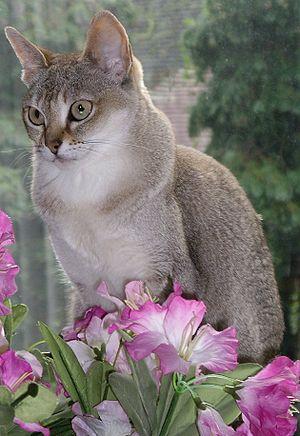
Un singapura
Le singapura est une race de chat probablement originaire de Singapour et développée aux États-Unis. Ce chat est caractérisé par sa robe seal ticked tabby à poils courts ainsi que par sa taille : le singapura est considéré comme la plus petite race de chat au monde. Ses yeux en amande sont très grands par rapport à sa tête ronde, ses oreilles ont une base large avec une extrémité peu pointue.